La Ronge

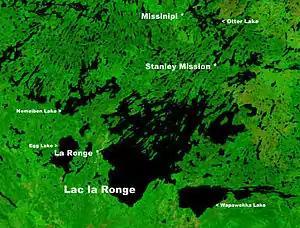
Location of La Ronge on Lac la Ronge

La Ronge is surrounded by several First Nations reserves, with the Northern Village of Air Ronge located just south of the community on Highway 2. With access to all other points north, east and west, and transportation linkage to the south, La Ronge is also the northern hub for the Saskatchewan provincial government.